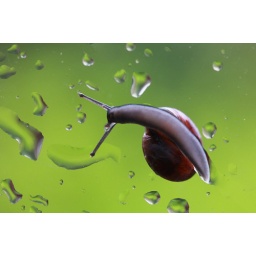
After some overnight rain, this tiny snail was cruising around amongst the raindrops on the glass of our kitchen door.